AEW TBS Championship

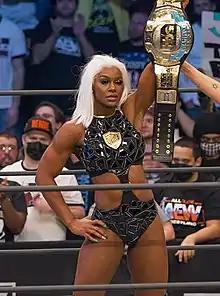
Inaugural and longest-reigning champion Jade Cargill, who held the championship for 508 days, the longest reign for any AEW championship

In March 2020, All Elite Wrestling (AEW) established the AEW TNT Championship as a television championship for the men's division, named after the TNT television network, owned by WarnerMedia (now Warner Bros. Discovery). In May 2021, it was announced that AEW's flagship program, "Dynamite", would be moving from TNT to the network's sister channel, TBS, also owned by Warner, in January 2022, while AEW's other core program, "Rampage", would remain on TNT. Despite "Dynamite" moving to TBS, wrestling journalist Dave Meltzer reported that the TNT Championship would not be renamed. Then-AEW executive and wrestler Cody Rhodes also affirmed that there were no plans to rename the championship and that there were no plans for a separate TBS Championship for male wrestlers. It was later reported that the promotion would introduce a secondary women's championship and it would instead be called the TBS Championship.